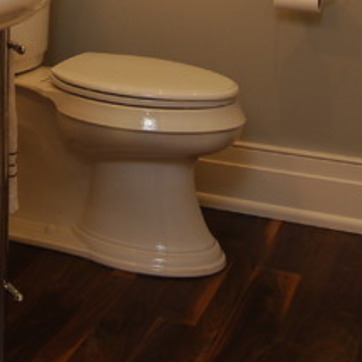
Material: ceramic